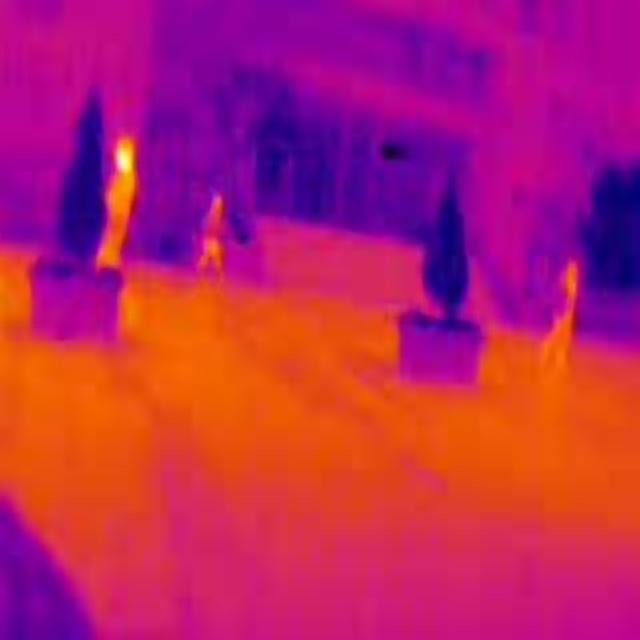
Detected objects:
label: person
label: person
label: person